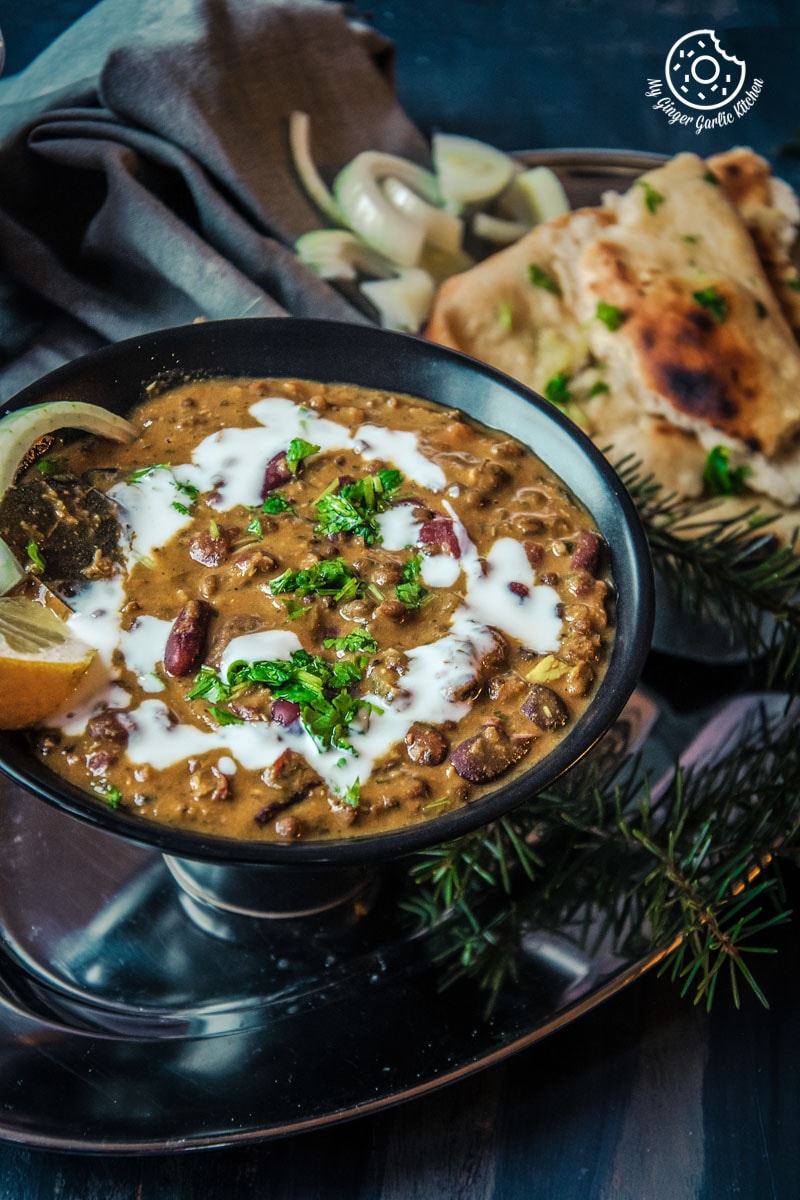
Dish: dal_makhani